1st Light Car Patrol (Australia)

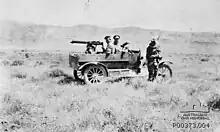
Model T Ford Utility manned by Australian soldiers and armed with Vickers .303 machine gun mounted on a tripod

The 1st Light Car Patrol was formed in Melbourne in June 1916, and designated the 1st Armoured Car Section; it was also known as the 1st Armoured Car Battery. The patrol was disbanded in 1919 as repatriation of soldiers was underway.